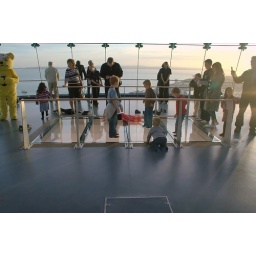
The glass floor in the Spinnaker tower